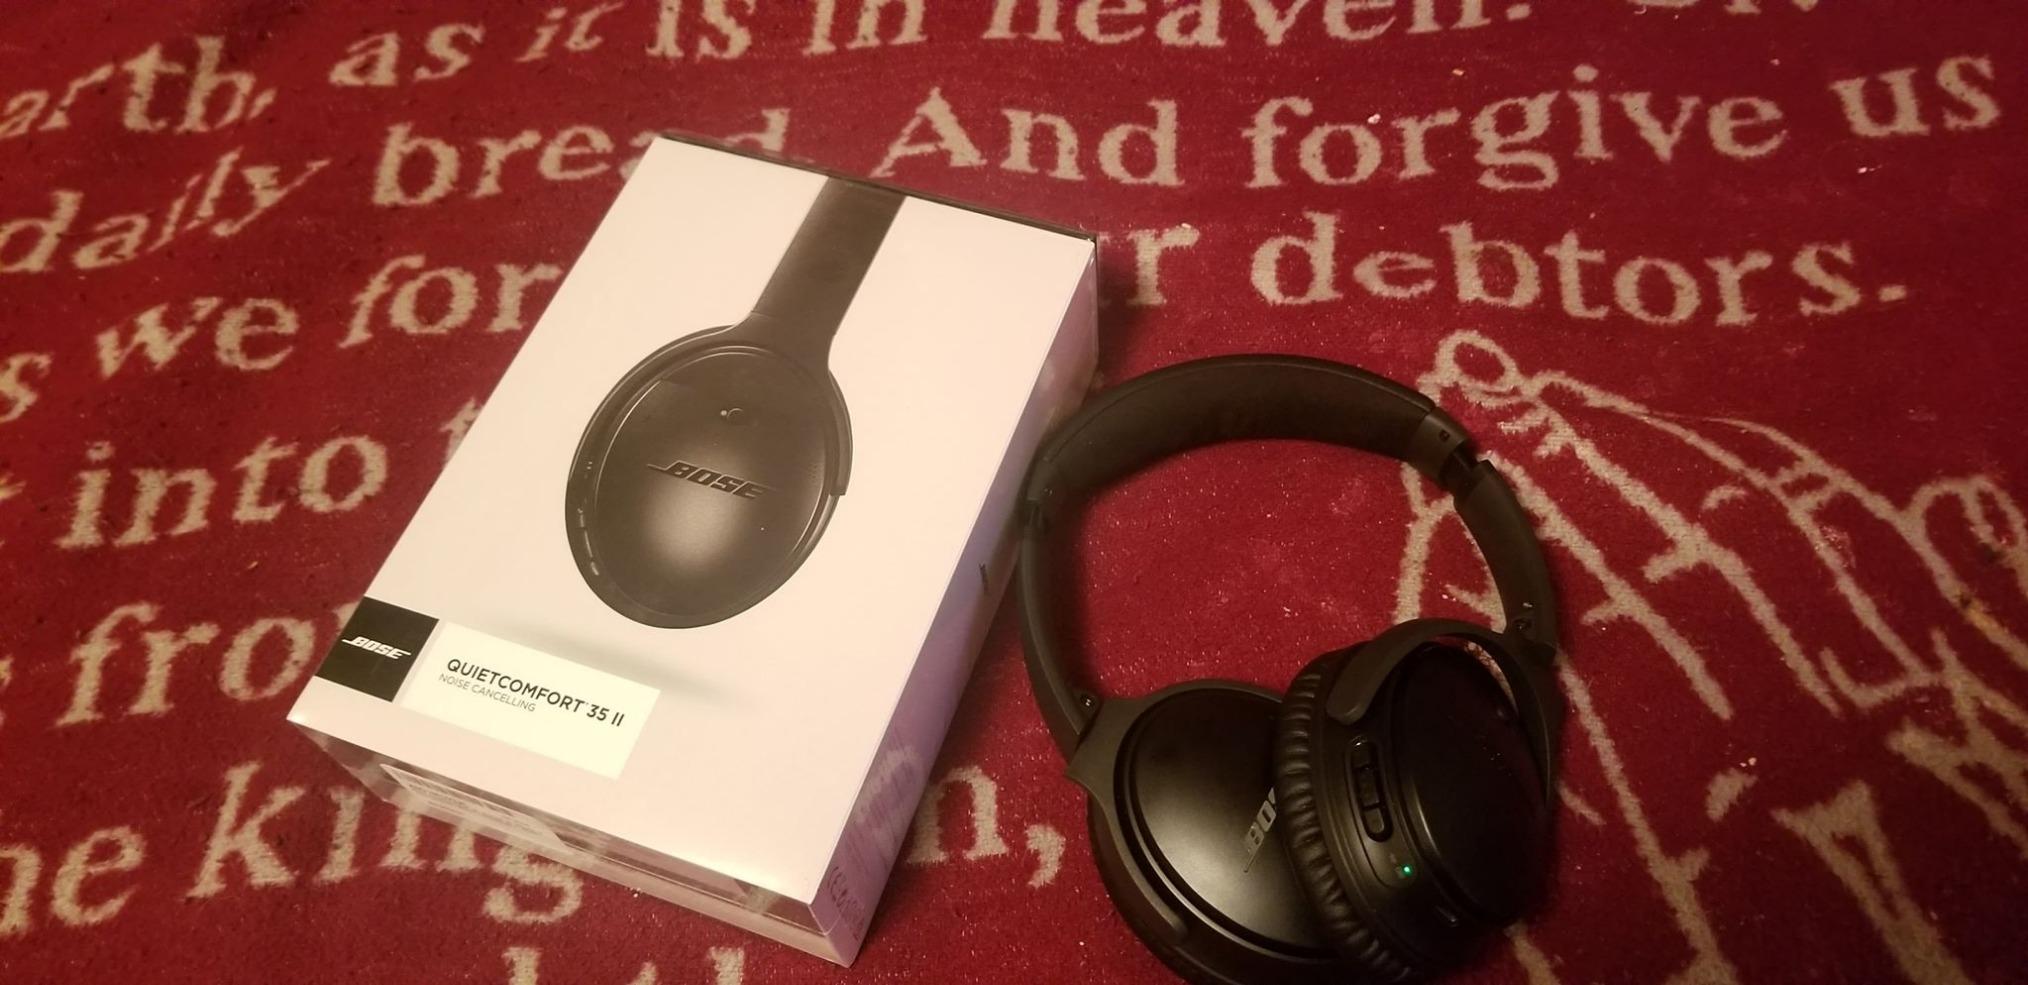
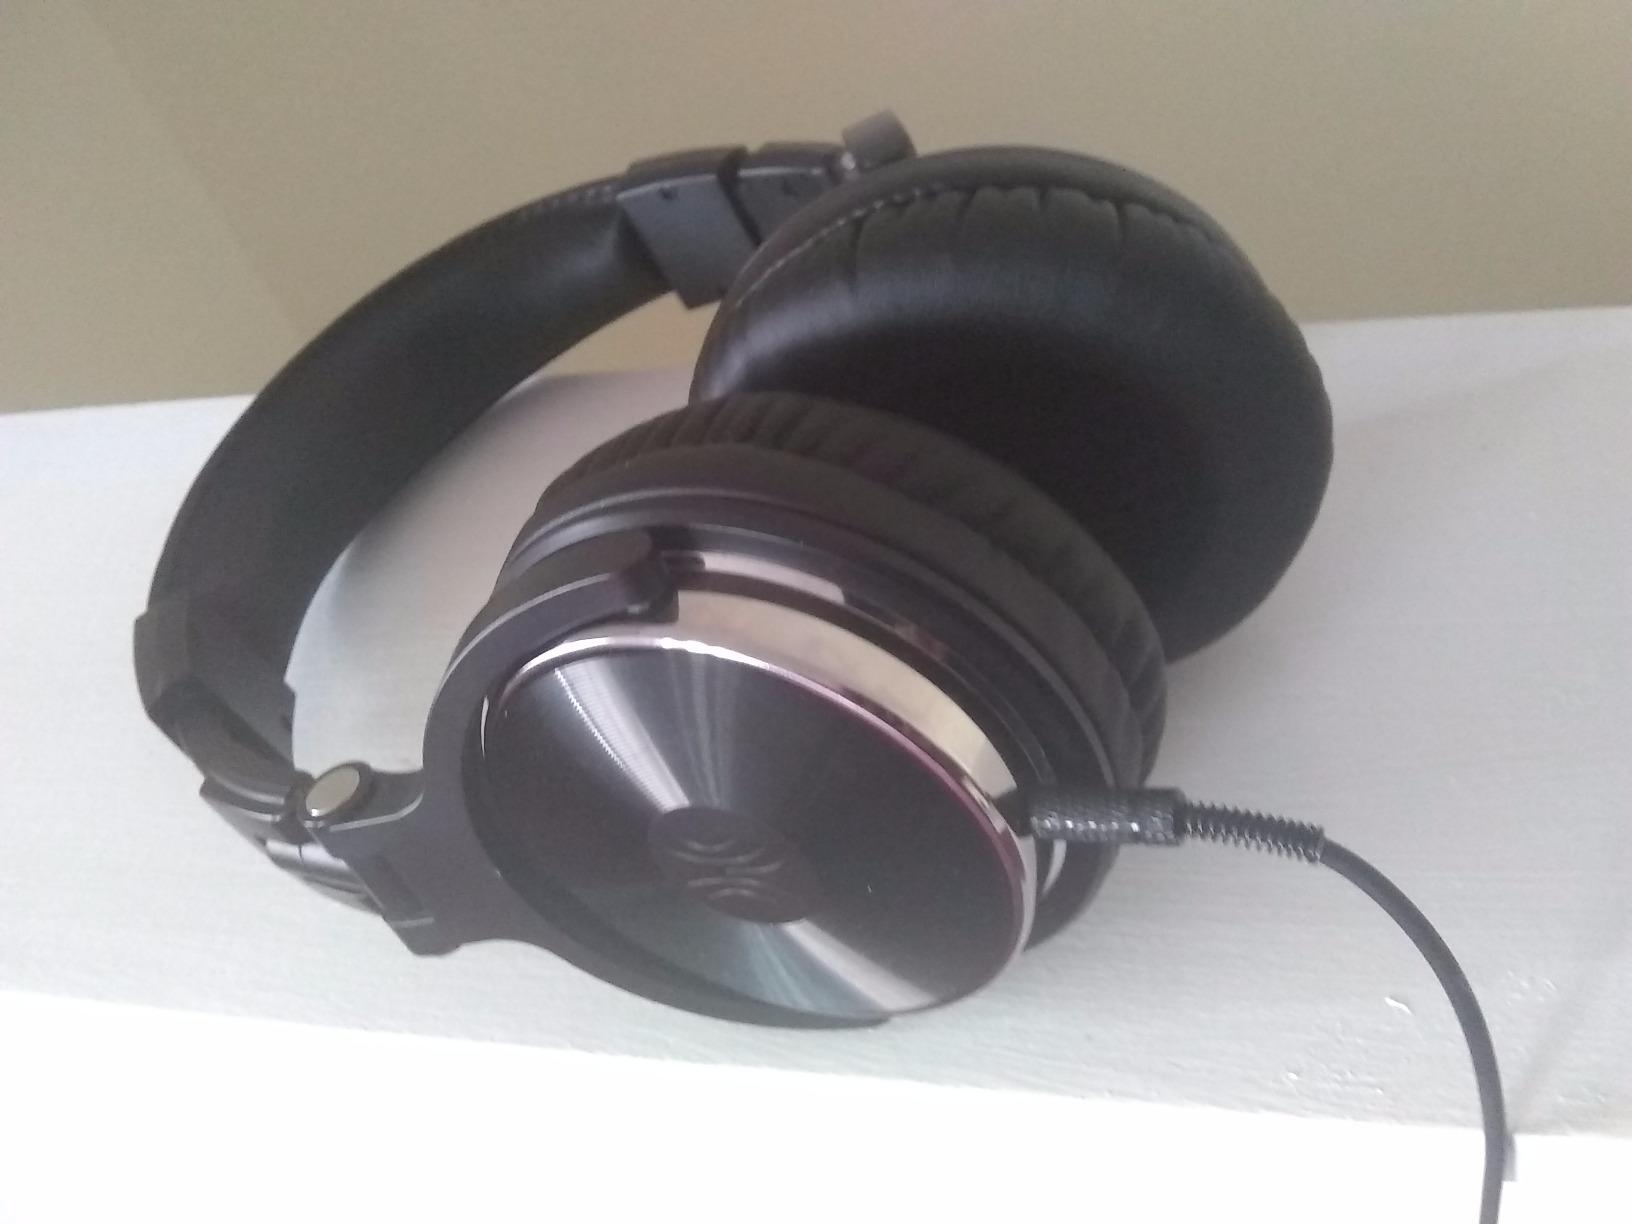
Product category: headphones
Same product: no